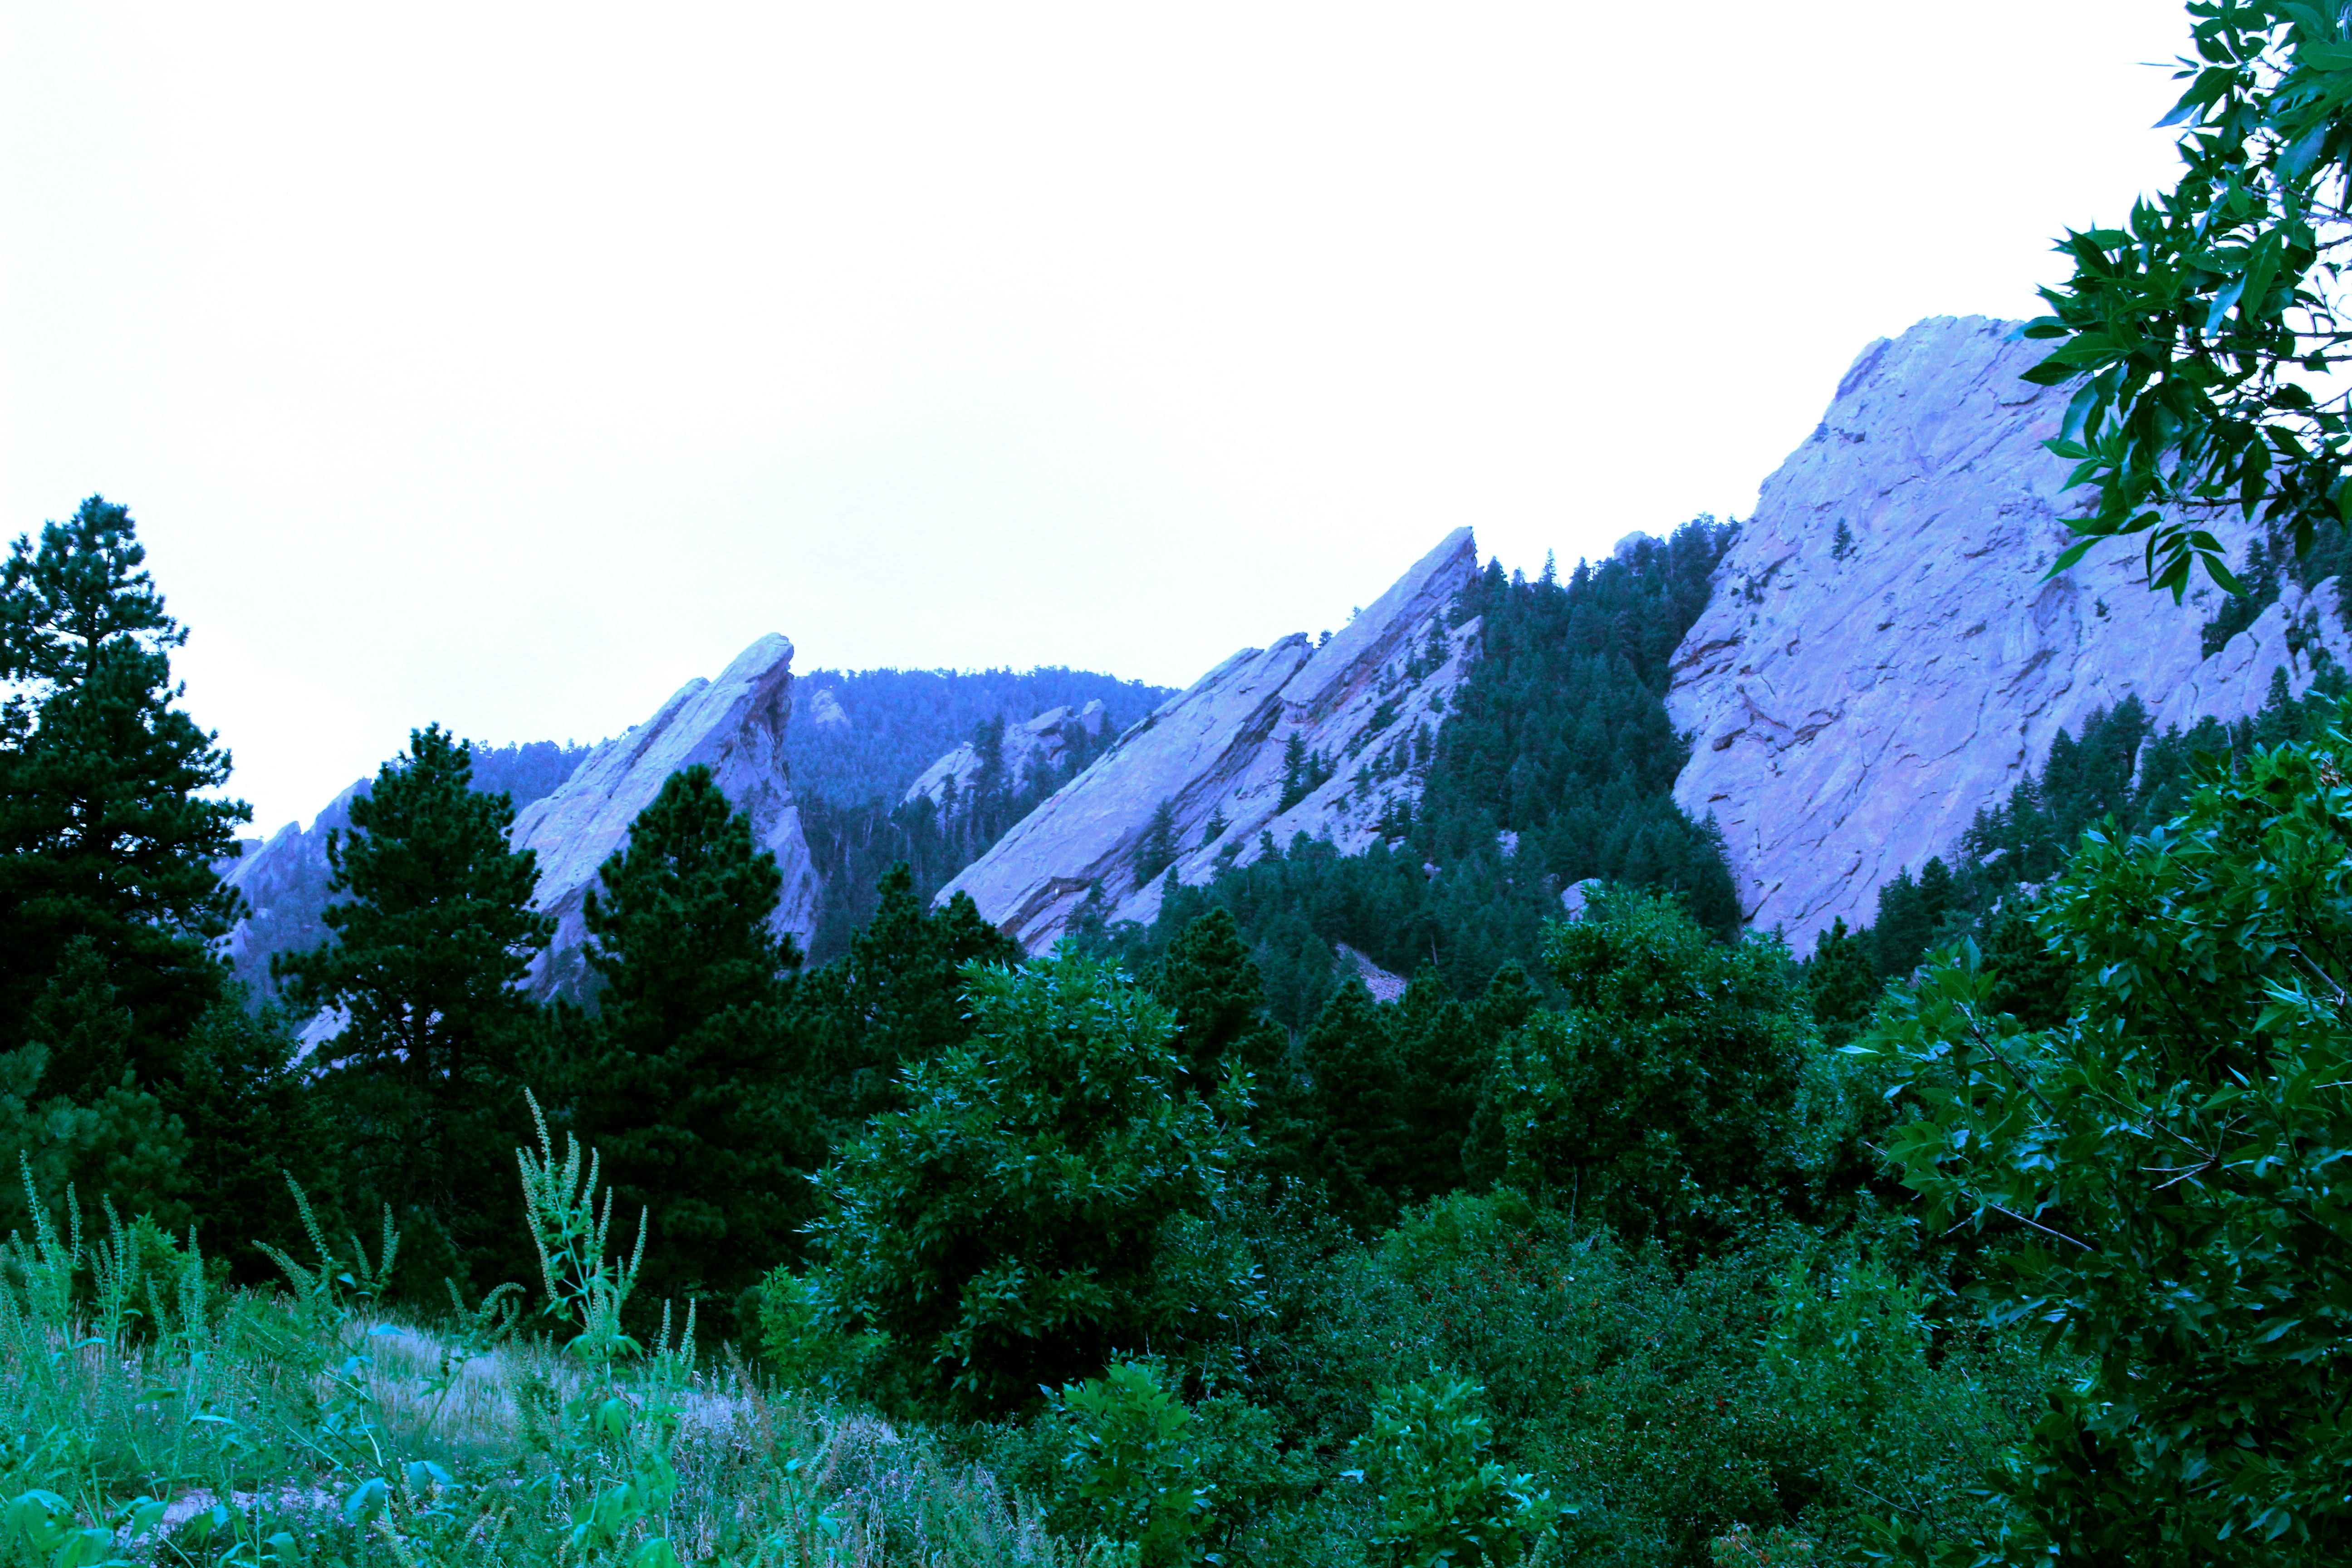
tree, nature, forest, wilderness, mountain, meadow, flower, valley, mountain range, national park, ridge, alps, vegetation, plateau, woodland, habitat, ecosystem, landform, biome, natural environment, geographical feature, mountainous landforms, temperate coniferous forest